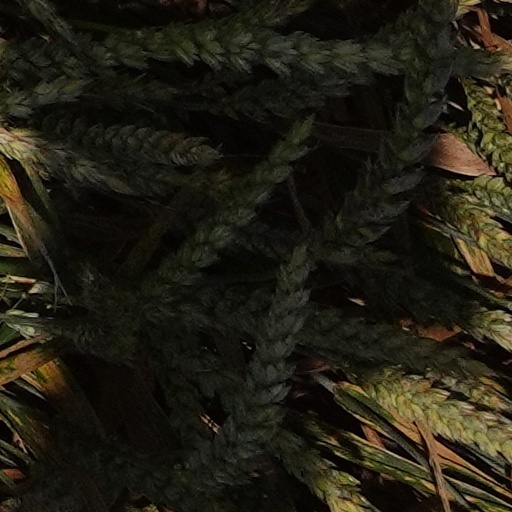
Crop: wheat